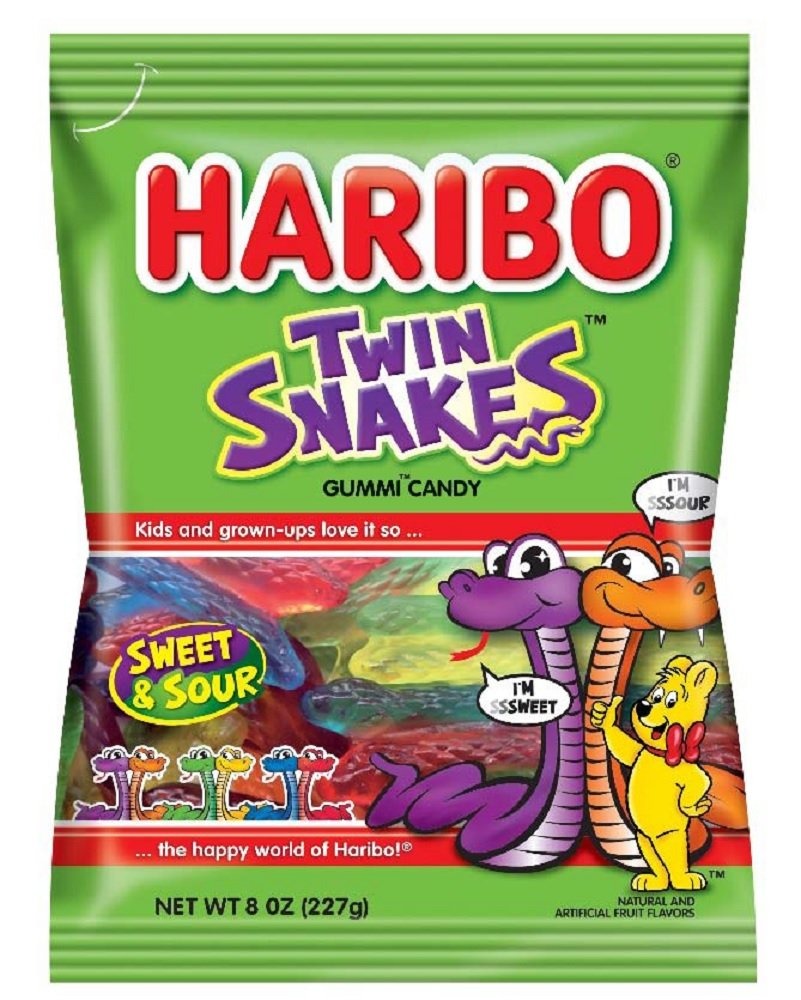
Item Name: Haribo of America Twin Snakes, 1 Bag, 8 Ounces
Bullet Point 1: 8 oz. Twin Snakes Bag
Bullet Point 2: Each Twin Snake has a sweet side and a sour side
Bullet Point 3: Fat-Free
Bullet Point 4: Happy, Chewy & Delicious!
Bullet Point 5: Flavors include: Cherry, Orange, Apple, Lemon, Blueberry, Blackcurrant
Value: 8.0
Unit: Ounce

Price: 2.585